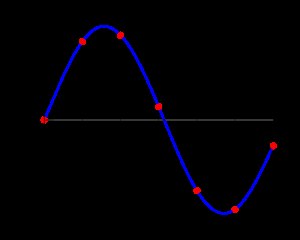
Interpolation
Eksempel på anvendelse af interpolation
Interpolation er at danne flere værdier end forhåndenværende, mellem to kendte yderpunkter.